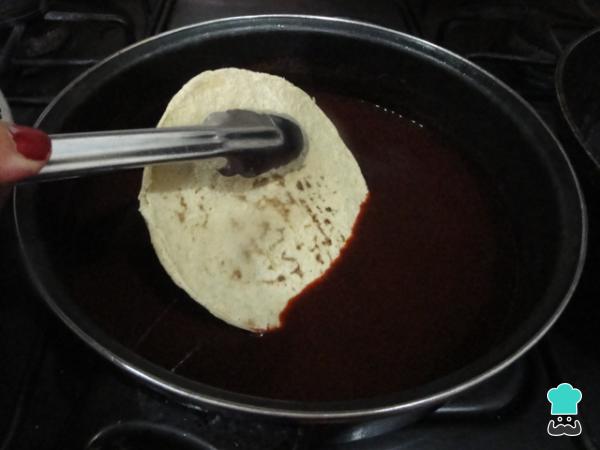
Vaciamos la salsa en un recipiente y ponemos una sartén al fuego, añadimos un chorro de aceite y esperamos a que se caliente. Mientras el aceite se calienta, sumergimos las tortillas de maíz rápidamente en la salsa.